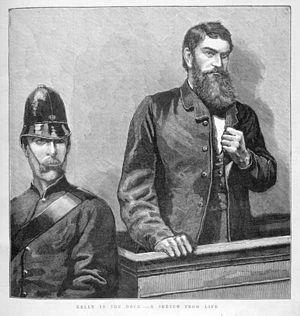
L'Australie, en forme longue le Commonwealth d'Australie, est un pays de l'hémisphère sud dont la superficie couvre la plus grande partie de l'Océanie. En plus de l'île éponyme, l'Australie comprend également la Tasmanie ainsi que d’autres îles des océans Austral, Pacifique et Indien. Elle revendique aussi 6 000 000 km² en Antarctique. Les nations voisines comprennent notamment l'Indonésie, le Timor oriental et la Papouasie-Nouvelle-Guinée au nord, les îles Salomon, Vanuatu et le territoire français de Nouvelle-Calédonie au nord-est, la Nouvelle-Zélande au sud-est ainsi que le territoire français des îles Kerguelen à l'ouest des îles australiennes Heard et McDonald.